Thomas R. Ayer House

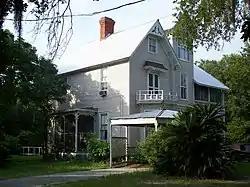

The Thomas R. Ayer House (also known as the Parr House) is a historic house located in Oklawaha, Florida. It is architecturally significant as the best example of the Queen Anne style in rural Marion County. It is also significant in that it is associated with Thomas Ayer, a citrus pioneer of Marion County.